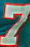
Number: 7